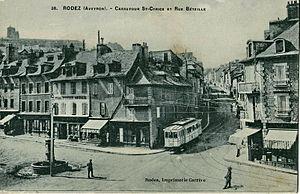
Carte postale ancienne éditée par l'imprimerie Carrère à Rodez, n°38
Rodez est une commune française du Midi de la France, au nord-est de Toulouse. Elle est la préfecture du département de l'Aveyron en région Occitanie, siège de Rodez Agglomération, de la première circonscription de l'Aveyron ainsi que du conseil départemental de l'Aveyron.
Les transports en commun de l'agglomération ruthénoise sont un réseau de transport en commun mis en place par Rodez Agglomération, anciennement Grand Rodez, autour d'un réseau d'autobus qui dessert ses huit communes, et notamment Rodez, sous la marque commerciale Agglobus.
Le Tramway de Rodez est une ancienne ligne de tramways française, qui desservit le chef-lieu du département de l'Aveyron de 1902 à 1920.